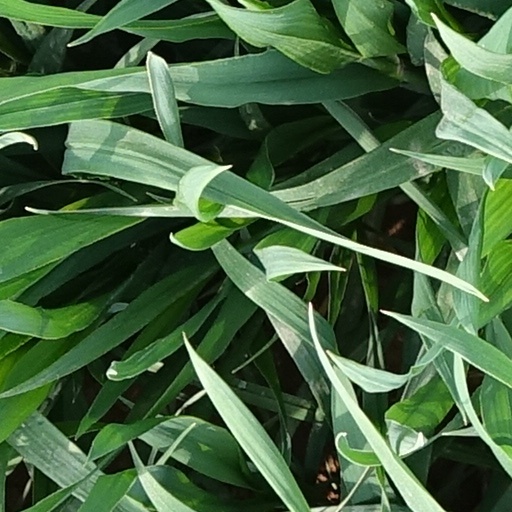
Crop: wheat